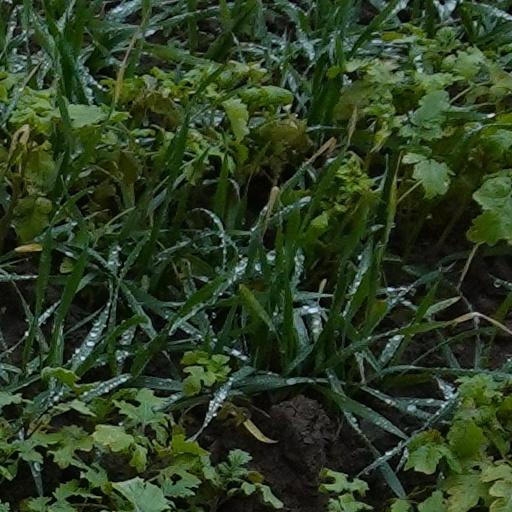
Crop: wheat